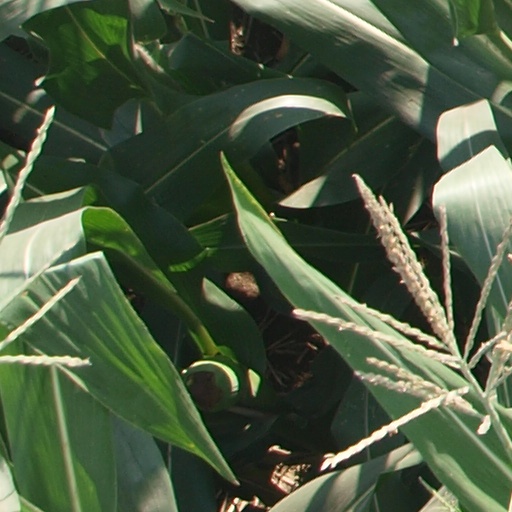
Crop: maize; corn